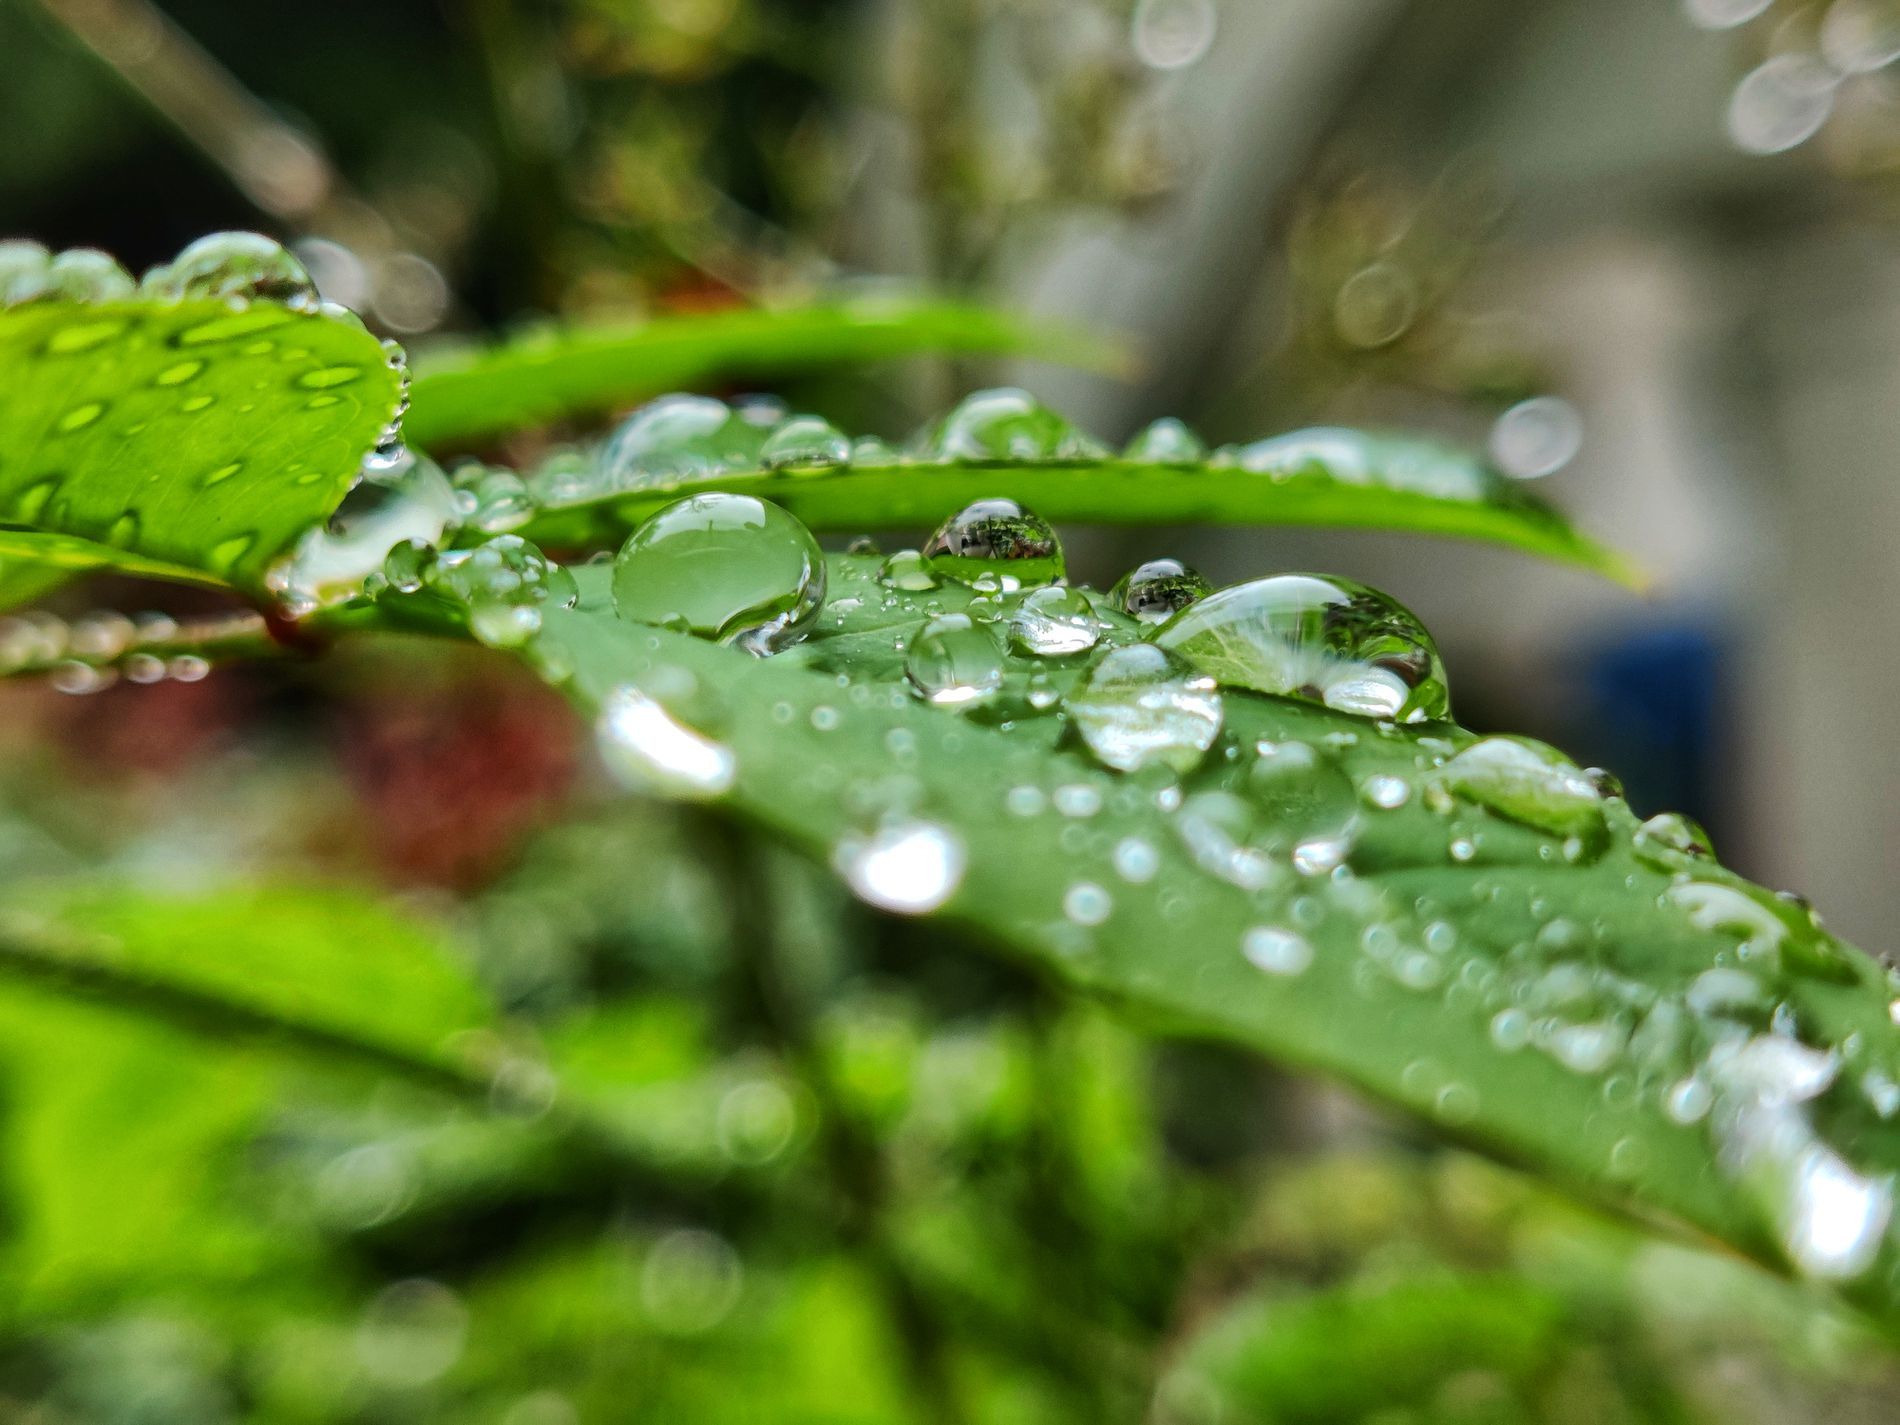
Water Droplets on leaves
Water droplets on green leaves while there are plants in the background, but it appears very blurry.
A landscape photo captured by close-up zoom in view focused on three leaves with water droplets appears on it with a green color palette and multicolor color palette blurry background. It shows the beauty of nature.
Labels: Leaf, Plant, Green, Droplet, Nature, Outdoors, Herbs, Water, Mint, water droplet, water droplets, Background
Camera: OnePlus KB2001
Aperture: F1.8
Exposure: 1/110 sec
ISO: 100
Focal length: 4.7 mm